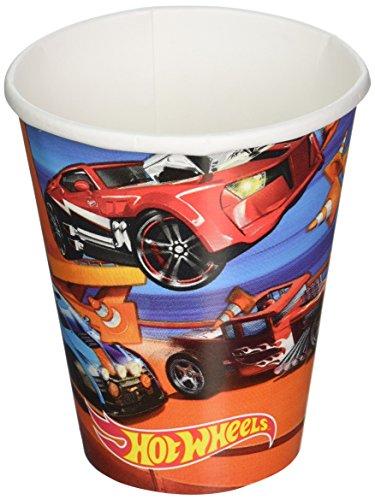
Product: Hot Wheels Wild Racer Cups, 9 oz., Party Favor
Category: Toys & Games | Party Supplies | Party Tableware | Cups
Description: Serve drinks in these cups to add more fun in the celebration.
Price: $7.74
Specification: ProductDimensions:5.5x3x3inches|ItemWeight:2.4ounces|ShippingWeight:2.4ounces(Viewshippingratesandpolicies)|DomesticShipping:ItemcanbeshippedwithinU.S.|InternationalShipping:ThisitemcanbeshippedtoselectcountriesoutsideoftheU.S.LearnMore|ASIN:B01BHG0RYE|Itemmodelnumber:581551|Manufacturerrecommendedage:4-12years